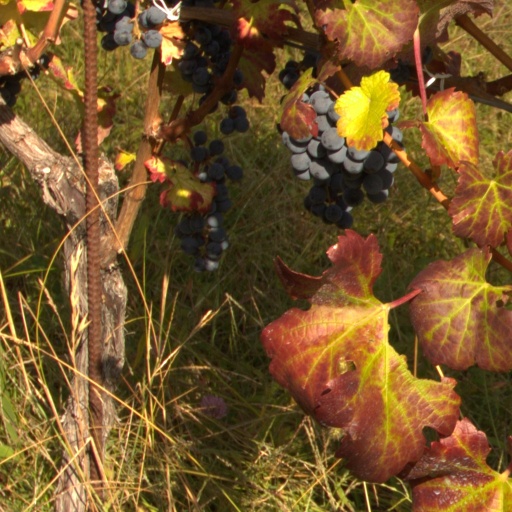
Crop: grape